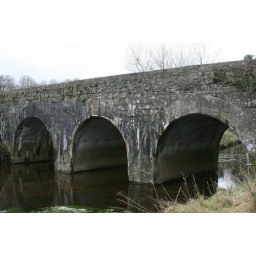
Our little bridge over the River Claureen we had to cross every day. I do mean little!